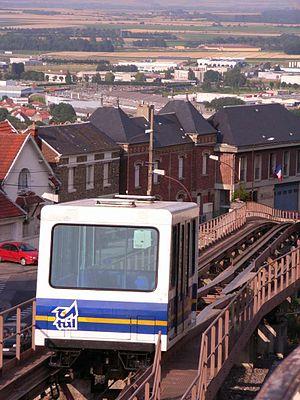
Le Poma 2000 de Laon, couramment appelé « le Poma », est un système de transport guidé léger automatique, prototype de mini-métro funiculaire sur pneus de type transport hectométrique, mis au point par la société Pomagalski, utilisé de 1989 à 2016 dans la ville de Laon, dans le nord-est de la France, entre le quartier de la gare et la ville haute.
La liste des métros de France comprend six réseaux desservant diverses agglomérations du pays, et deux petites lignes desservant les aéroports de Paris.
Laon est une commune française, préfecture du département de l'Aisne et donc située dans la région Hauts-de-France. Ses habitants sont appelés les Laonnois.